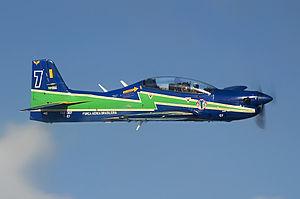
Un Tucano de l’escadrille brésilienne Esquadrilha da Fumaça en vol.